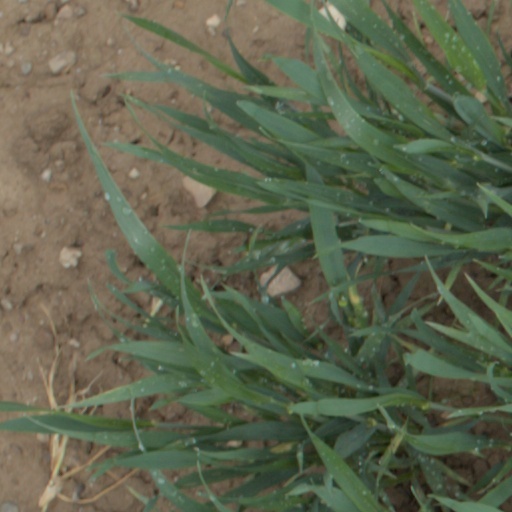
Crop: wheat